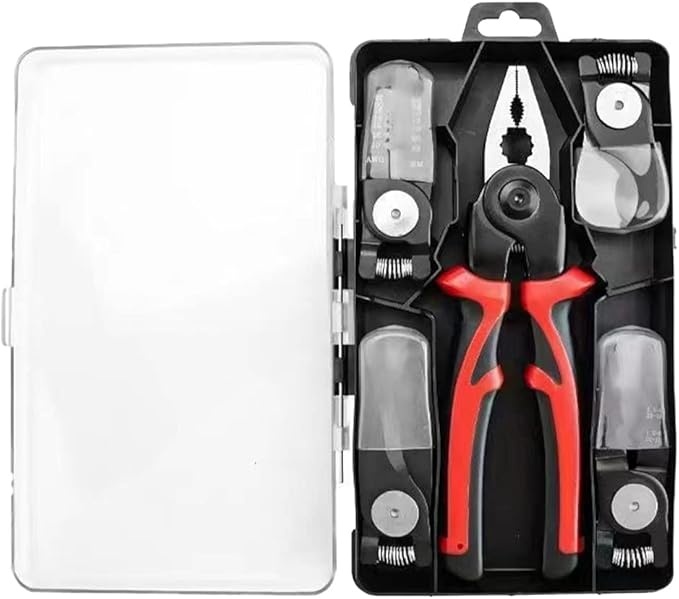
Frendorf | 5-in-1-Multifunktions-Drahtabzieher Multifunktions-Werkzeugsatz
Vielseitig einsetzbar für zahlreiche Anwendungen. Verteilen Sie den Platz in Ihrem Werkzeugkasten besser, indem Sie alle erforderlichen Werkzeuge in einem praktischen Set zusammenfassen. Exzellente Schneidfähigkeit: Schneiden Sie mühelos Stahlseile/Eisen- und Kupferdrähte sowie elektrische Kabel. Die scharfen Klingen gewährleisten stets einen sauberen und präzisen Schnitt. Der ergonomisch gestaltete Griff sorgt für einen bequemen und rutschfesten Halt, verringert die Ermüdung der Hände und ermöglicht längere Arbeitszeiten. Die lebhaften Farben machen das Set leicht auffindbar in Ihrer Sammlung von Werkzeugen. Dieses vielseitige Set besteht aus hochwertigem Werkzeugstahl und bietet viele Funktionen für unterschiedliche Aufgaben. Der Drahtschneider kann mühelos Stahldrähte mit einem Durchmesser von bis zu 1,6 mm schneiden, biegen, klemmen und verdrehen. Der Scherenkopf gewährleistet ein präzises Schneiden mit einer Härte unter HRC20. Der Kabelschneider ist ideal zum Schneiden von Drähten mit einem maximalen Durchmesser von 16 mm oder für nichtmetallische Produkte mit denselben Spezifikationen. Der Kopf der Crimpzange erlaubt das Biegen, Klemmen und Verdrehen von Crimpverbindern von 1,5-6/22-10 sowie Flachkontakten von 1,5-6/22-10. Zusammengefasst kann der Kopf der Abisolierzange effizient Drähte mit einem Durchmesser von bis zu 6 mm abisolieren und kann Drähte von AWG 10-22 (2,6-0,6 mm) verarbeiten. Ein vollständiges und zuverlässiges Werkzeugset für all Ihre Anforderungen. Die robuste Bauweise gewährleistet, dass es auch bei intensiver Nutzung über Jahre hinweg zuverlässig bleibt. Jetzt, solange der Vorrat reicht!
Brand: Frendorf
Category: Hardware > Tools > Tool Sets > Hand Tool Sets > Electrician Tool Sets